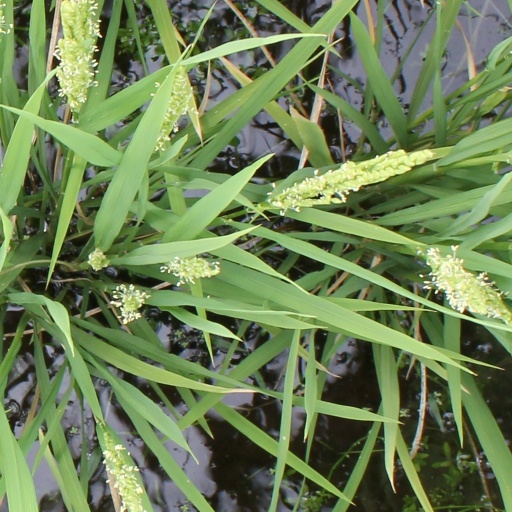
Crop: rice